HMH-769

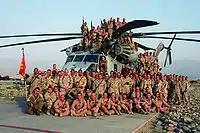
HMH-769 Squadron photo taken in Afghanistan 2005

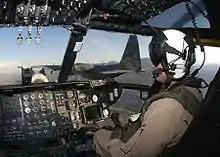
HMH-769 Pilot Maj. David Montesano aerial refuels during 2006 annual training.

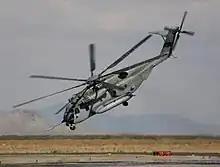
A Roadhog pilot executes a TERF take-off during a flight demonstration at the National Test Pilot School.

Activated for their final time on January 5, 2004, the Roadhogs commanded by LtCol Rick Mullen deployed in March of that same year to Bagram air base in Afghanistan for seven months in support of Combined Joint Task Forces 180/76 for Operation Enduring Freedom 4 and 5.